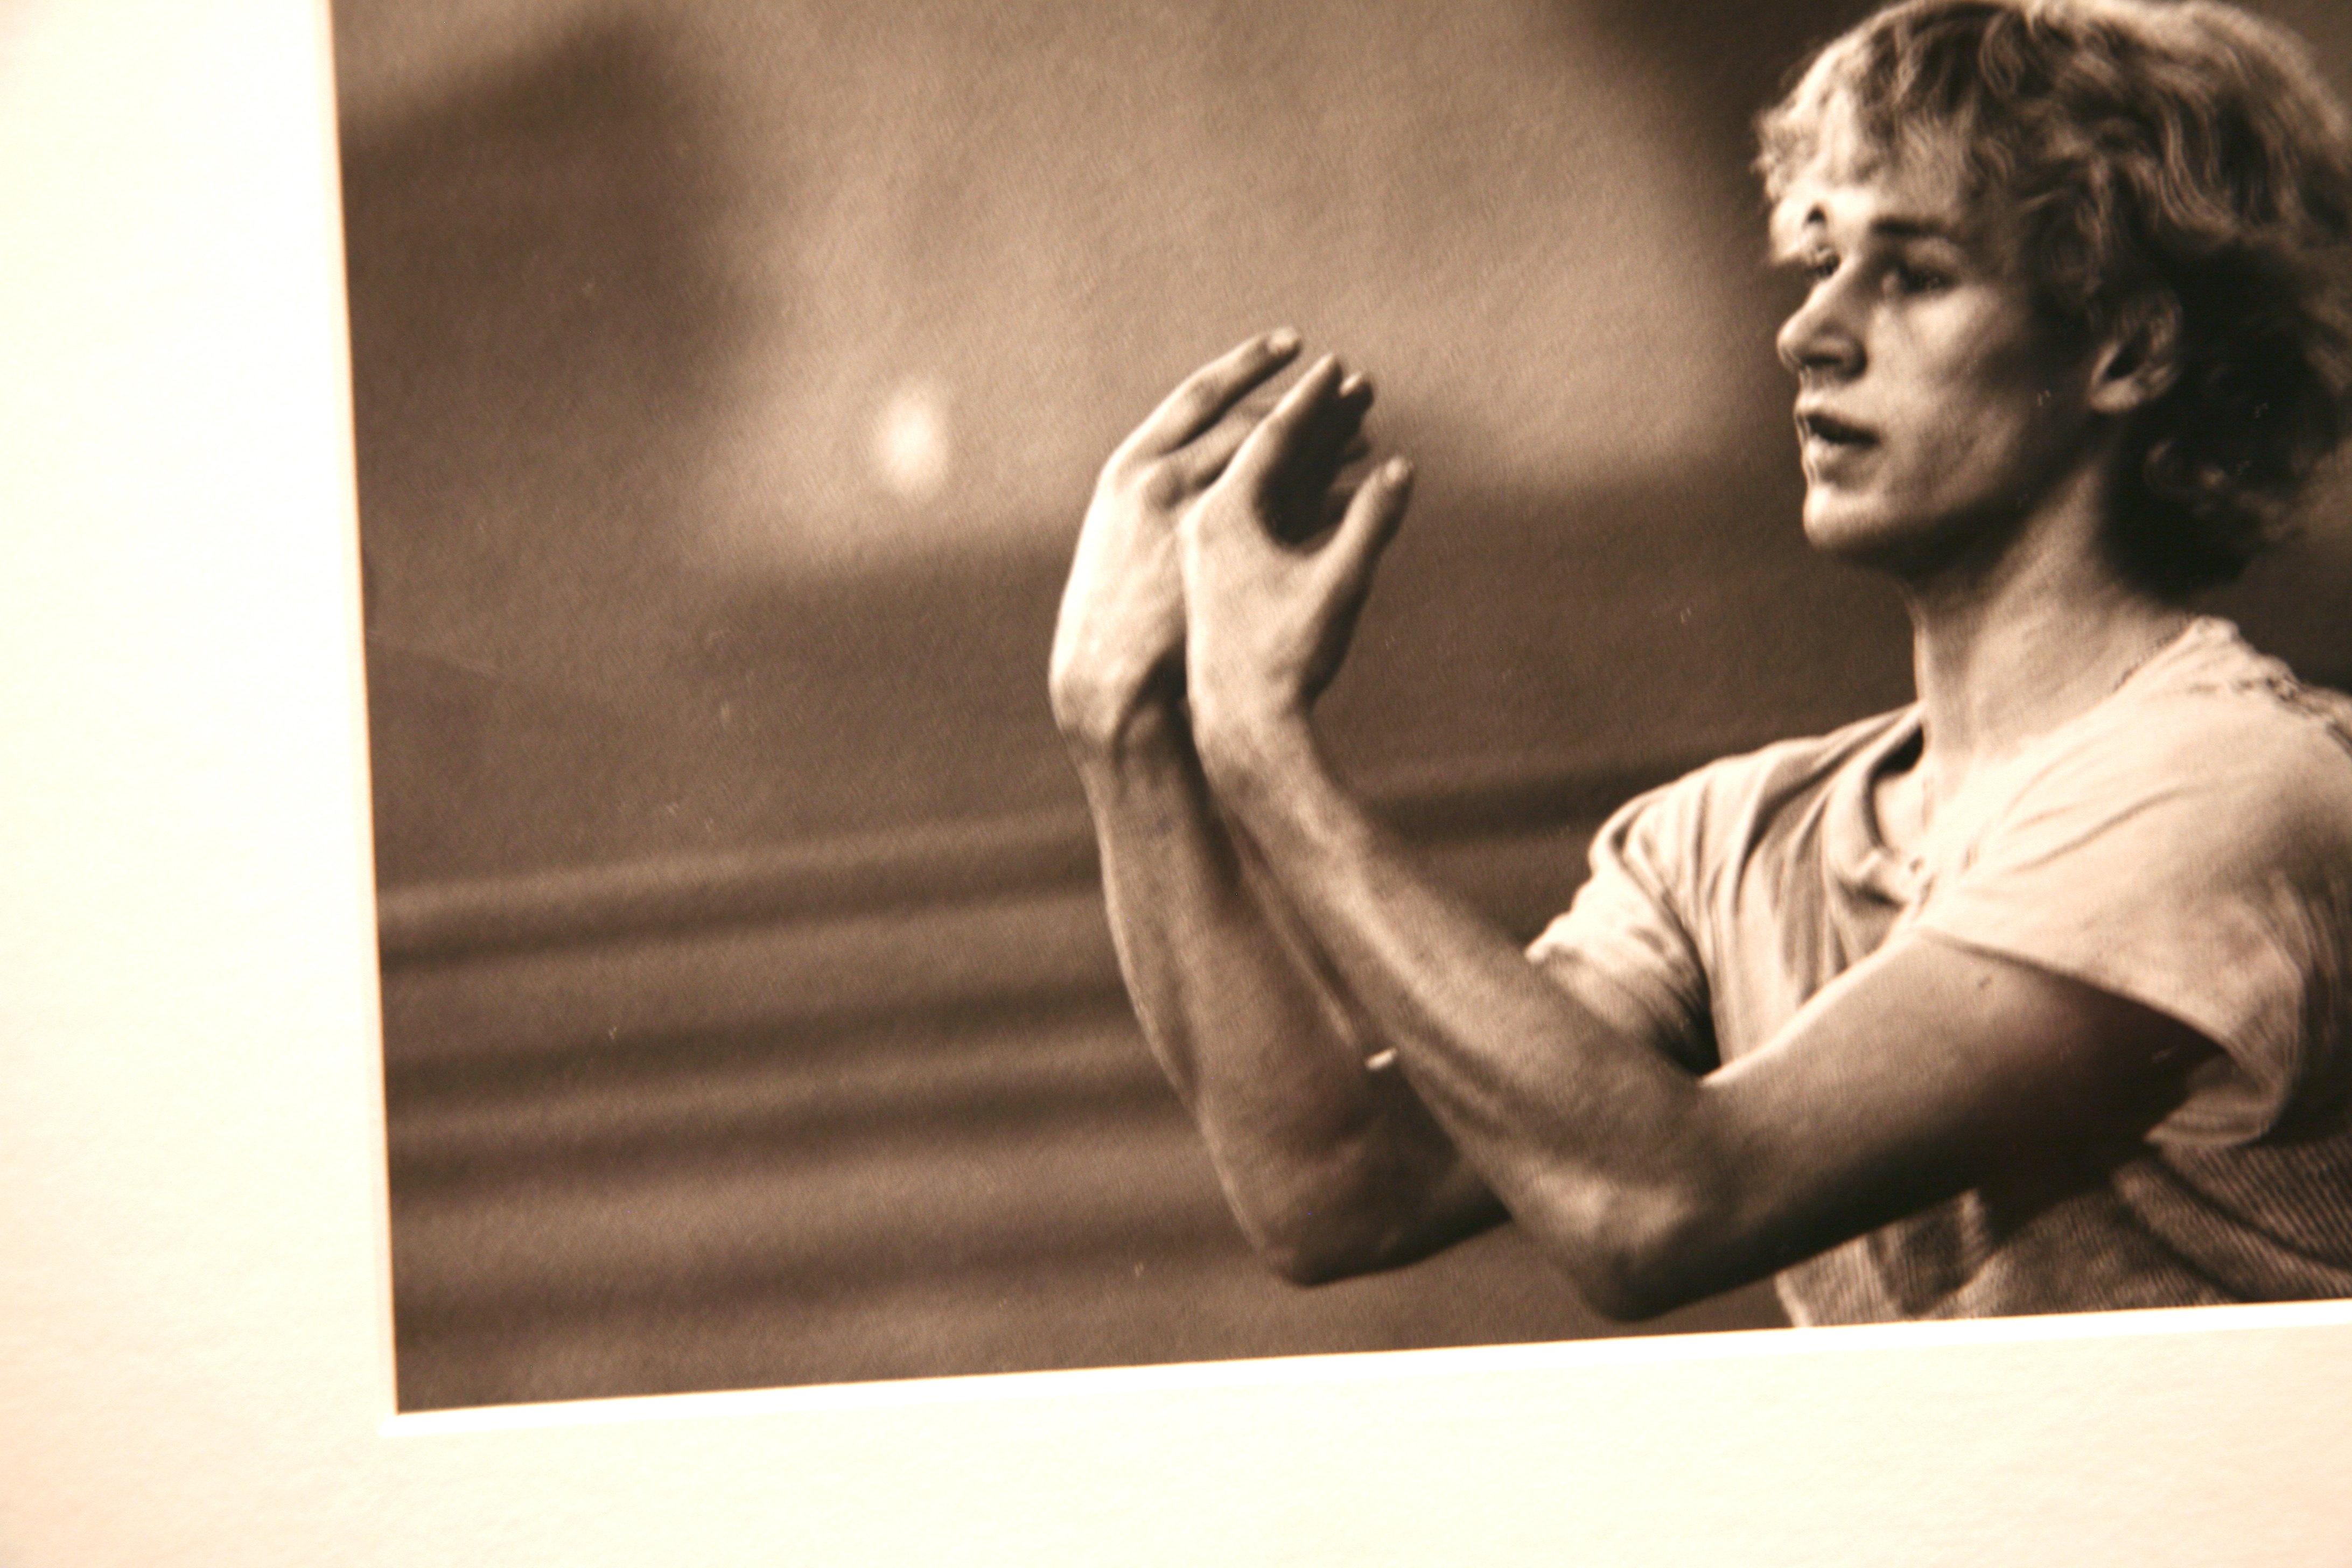
hand, photography, paris, portrait, opera, black, exposition, photograph, bnf, image, exhibition, palaisgarnier, operadeparis, liebermann, rolfliebermann